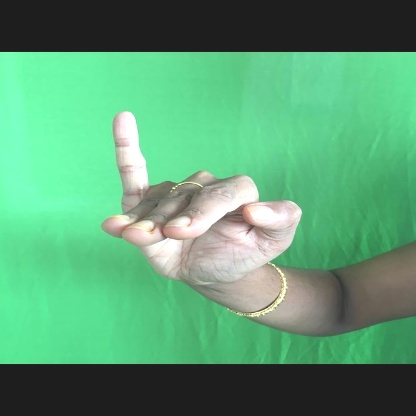
Mudra: Hamsapaksha